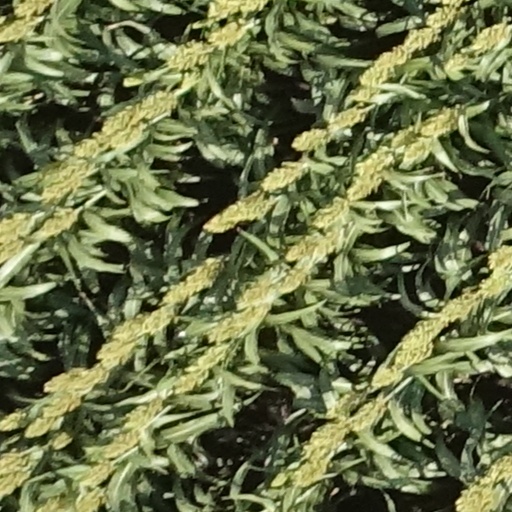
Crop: sorghum